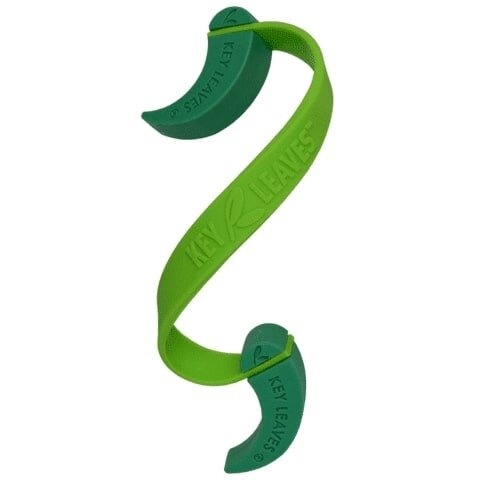
Key Leaves Sax Key Props
Brand: Key Leaves
Fix and prevent sticky saxophone G#, Eb and C# key pads by leaving them open to dry Works with Alto, Tenor, Bari and Bass saxophone Soft flexible silicone is safe for use inside case Save money by reducing sax pad repair Leaf-shape props safely open the three stickiest pads to dry clean
Category: Arts & Entertainment > Hobbies & Creative Arts > Musical Instrument & Orchestra Accessories > Woodwind Instrument Accessories > Saxophone Accessories > Saxophone Care & Cleaning > Saxophone Pad Savers